Rimli

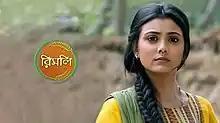

Rimli was an Indian Bengali Language Drama television series which was broadcast on Bengali General Entertainment Channel Zee Bangla and was also available on the digital platform ZEE5 even before TV telecast. It starred Idhika Paul and John Bhattacharya in the lead roles. It was premiered on 15 February 2021. The series was produced by Acropoliis Entertainment. It was about a farming girl Rimli. The show went off air on 26 September 2021, due to low television ratings.